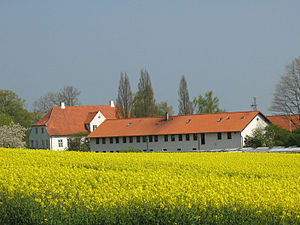
Lundsgård (Sydslesvig)
Lundsgård gods i Angel
Lundsgård eller Lundsgaard er et gods beliggende ved Grumtoft i det nordlige Angel i Sydslesvig. Administrativt hører Lundsgård under Grumtoft Kommune i Slesvig-Flensborg kreds i den nordtyske delstat Slesvig-Holsten. I kirkelig henseende hører stedet under Grumtoft Sogn. Sognet lå i den danske periode indtil 1864 i Husby Herred. Lundsgård Gods er på 350 hektar.